History of the Chicago Bears

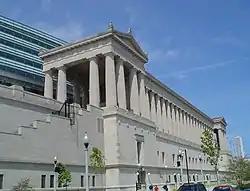
Soldier Field finished renovation for the 2003 Chicago Bears season.

For the 2003 season, the Bears were able to move back to the newly renovated Soldier Field, and the team also debuted their new mascot Staley Da Bear. Nevertheless, mediocrity continued as the Bears began the season with a 1–4 record by week five. Kordell Stewart lost his starting job after the Bears lost their next two road games. Chris Chandler was named their new quarterback, but ended up playing only four games for the Bears, winning the first two. This allowed Stewart to reclaim his starting job, and he played the next three games, winning two. The Bears finished the season with a 7–9 record.